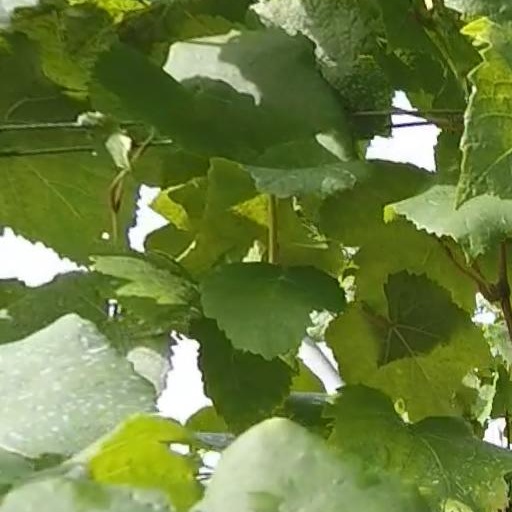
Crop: grape